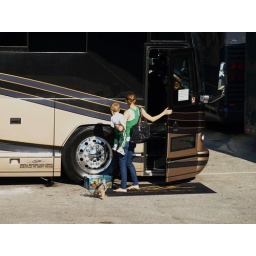
Joe McIntyre's wife and son and dog getting off the family's tour bus behind the Bi-Lo Center in Greenville, South Carolina.